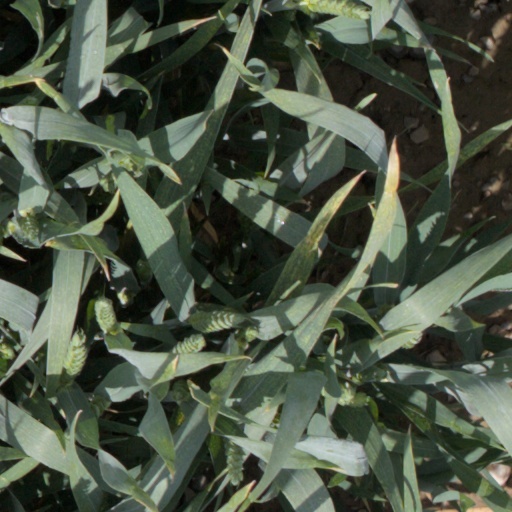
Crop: wheat